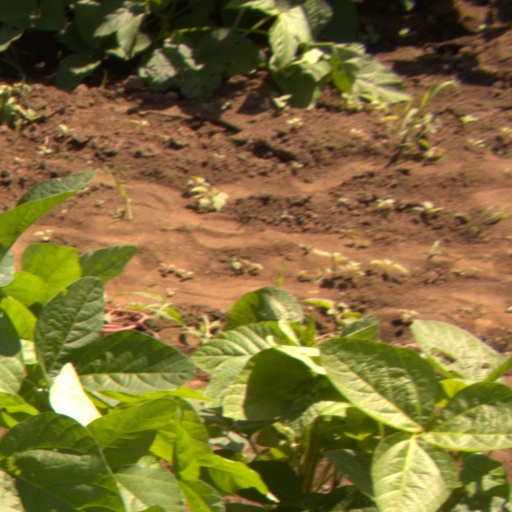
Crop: soybean